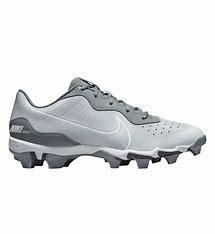
Brand: Nike
Model: Alpha Huarache 4 Keystone